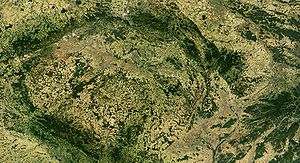
Tjekkiets geografi / Klima
Satellitbillede
Tjekkiet ligger placeret midt i Centraleuropa, og grænser til Østrig i syd, Tyskland i vest og nordvest, Polen i nord og nordøst og Slovakiet i sydøst. Landet har et varieret landskab, og er hovedsageligt inddelt i de to områder Bøhmen og Mæhren. Bøhmen i vest er et område, som bliver drænet af floderne Labe og Vltava, og er omringet af stort set lave bjerge som Sudeterne. Krkonoše er en del af Sudeterne, og her findes det højeste punkt i landet, Sněžka på 1.602 meter. Mæhren, den østlige del, er også forholdsvis rigt på åse og bliver hovedsageligt drænet af floden Morava, men floden Odra har også sit udspring her. Vandet fra Tjekkiet løber ud i tre forskellige have: Nordsøen, Østersøen og Sortehavet.